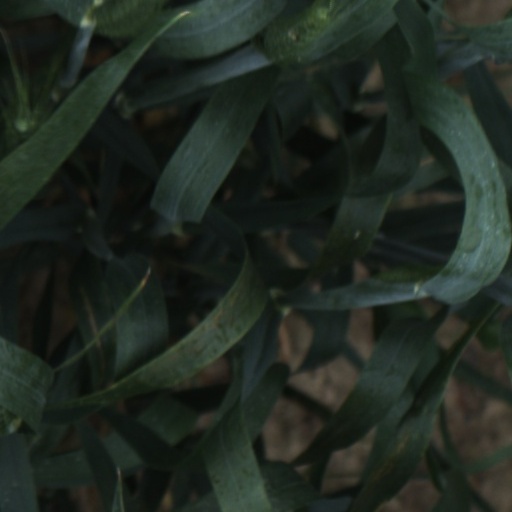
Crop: wheat